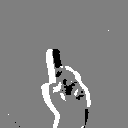
ASL letter: d